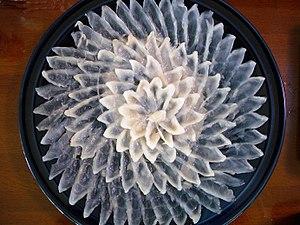
De par la nature même de l'archipel japonais, composé de nombreuses îles et s'étendant sur plus de 3 500 kilomètres, la cuisine japonaise est avant tout une cuisine de région où certains principes majeurs se déclinent au gré des goûts et des ingrédients locaux à disposition. Il en résulte une très grande diversité de plats, que l'on désigne habituellement sous le terme kyōdo ryōri.
Le sashimi parfois orthographié shashimi, est un mets traditionnel de la gastronomie japonaise, art culinaire attesté dès le XVᵉ siècle, composé de tranches de poisson frais consommé cru. Le sashimi ne doit pas être confondu avec le sushi, préparation variante à base de shari.
La cuisine japonaise peut être définie strictement comme la cuisine traditionnelle du Japon, appelée en japonais Nihon ryōri ou washoku précédant l'ère Meiji, par opposition à la cuisine yōshoku répandue au Japon qui tire ses origines de l'importation et l'adaptation de plats occidentaux à la suite de l'abrogation du sakoku par l'empereur Meiji. Elle est constituée de poissons, de riz ou de nouilles, de légumes et d'algues, généralement assaisonnés avec des condiments locaux.